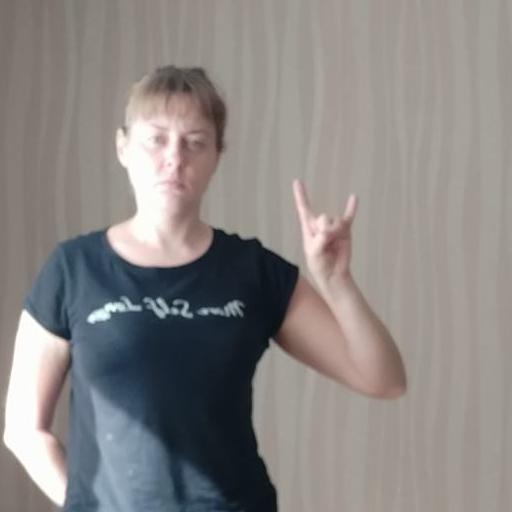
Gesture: rock